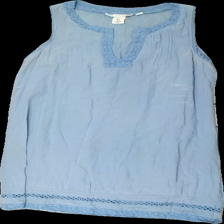
View: front
Type: Dress
Category: Ladies
Brand: Logg (H&M)
Colors: White
Material: 72% cotton, 28% Polyester
Cut: Regular, Loose, V-collar
Size: 36
Season: All
Stains: Minor
Smell: Minor
Holes: Minor
Price range: <50
Recommended usage: Export
Comment: Detergent smell